The Antisocial Network

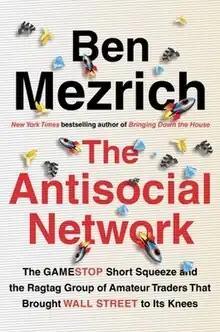
Book cover

The Antisocial Network: The GameStop Short Squeeze and the Ragtag Group of Amateur Traders That Brought Wall Street to Its Knees (or simply The Antisocial Network) is a 2021 non-fiction book by Ben Mezrich about the GameStop short squeeze.